Coronation of Charles III and Camilla

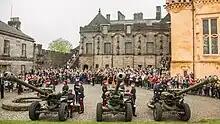
Gun salute by 5th Regiment Royal Artillery at Stirling Castle, at the moment Charles is crowned

The service, conducted by the Archbishop of Canterbury, began with the King and Queen having a silent moment of prayer before seating themselves on their chairs of estate, made for the 1953 coronation. In a new element of the service, the King was welcomed by one of the Children of the Chapel, to which he replied that he came "not to be served but to serve". Paul Mealor's "Coronation Kyrie" was sung in Welsh by Sir Bryn Terfel. After this the Archbishop of Canterbury, Lady Elish Angiolini, Christopher Finney, and Baroness Amos stood facing east, south, west, and north and in turn asked the congregation to recognise Charles as king; the crowd replied "God save King Charles!" each time. Charles was then presented with a new Bible by the Moderator of the General Assembly of the Church of Scotland.